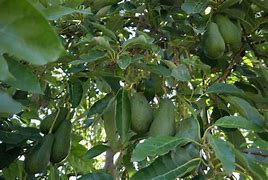
Label: Avocado